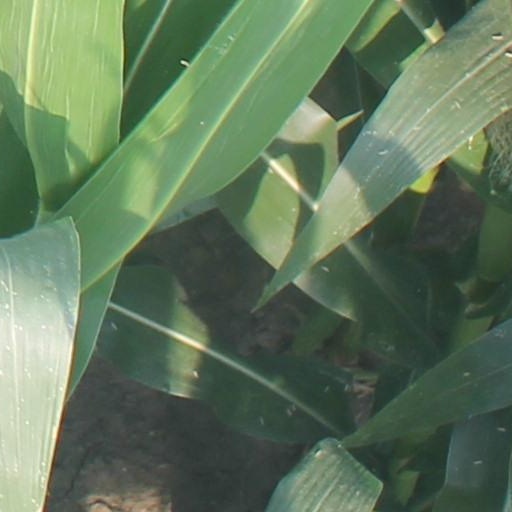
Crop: maize; corn